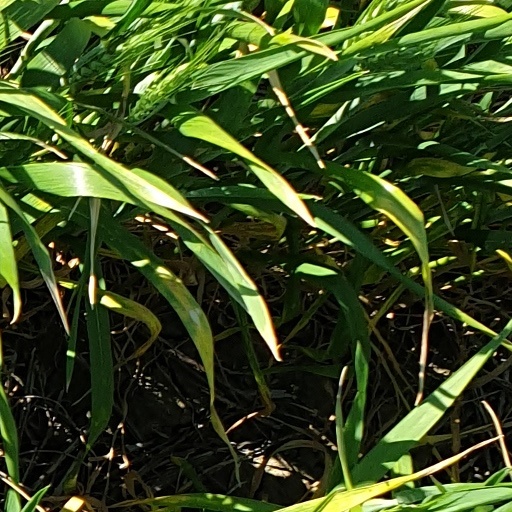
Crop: wheat